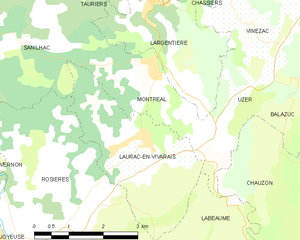
Carte des communes françaises: Montréal